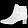
Label: Ankle boot